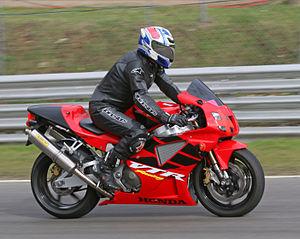
La VTR est un modèle de motocyclette du constructeur japonais Honda. Elle est déclinée en plusieurs cylindrées.